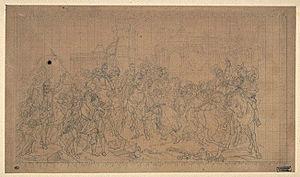
Dessin mis aux carreaux
L'Entrée d'Henri IV à Paris, 22 mars 1594 est un tableau de François Gérard, peint en 1817. Il s'agit d'une des plus célèbres de ses toiles, œuvre visible dans la galerie des batailles, au château de Versailles, en France.